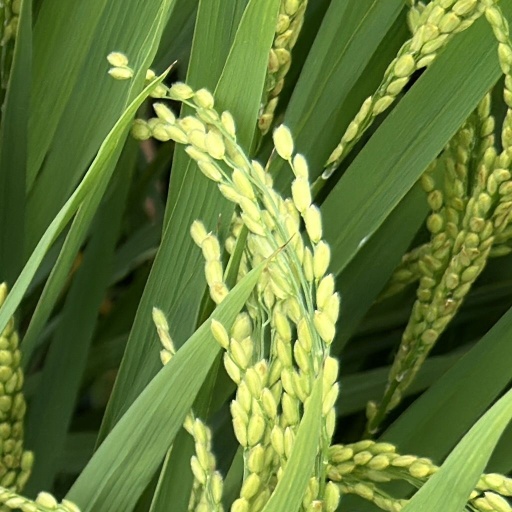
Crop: rice